Adrià Figueras

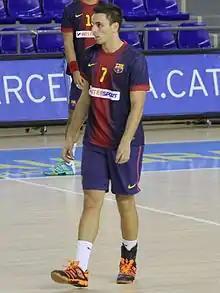
Figueras in 2012

Adrià Figueras Trejo (born 31 August 1988) is a Spanish handball player for C' Chartres MHB and the Spanish team.